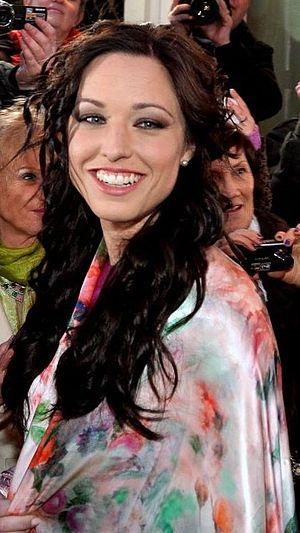
Natasha St-Pier à l'enregistrement de Champs-Élysées.
La première saison d'Un air de star, émission française est diffusée sur M6 depuis le 14 mai 2013 et a été remportée par Valérie Bègue
Natasha St-Pier, de son vrai nom Natasha Saint-Pierre, est une chanteuse et animatrice canadienne, d'origines acadienne, bretonne et italienne, née le 10 février 1981 à Bathurst, au Nouveau-Brunswick.